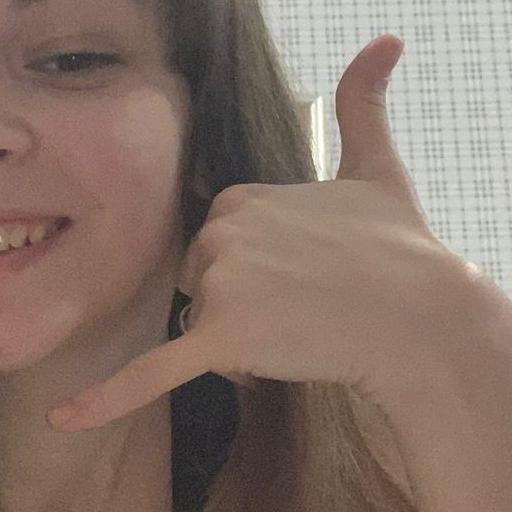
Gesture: call